Kilmacolm

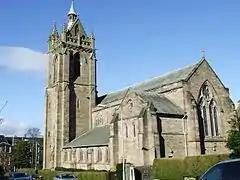
St Columba's Church, the steeple of which dominates the skyline of the village centre.

Whilst the village has a long history, the majority of its significant architecture is Victorian and Edwardian in origin, beginning with the arrival of the railway in the village, its gentrification and the subsequent boom in population. Using a wide variation of styles, the parish contains a considerable number of listed and notable buildings.